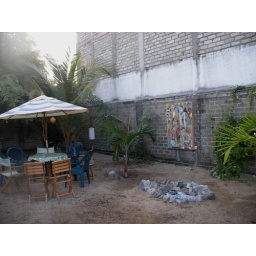
Their house is a work in progress--the wall is the neighbor's